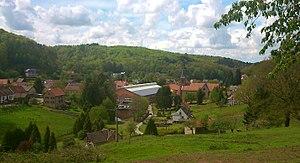
Vue du village de Meisenthal (Moselle)
Meisenthal est une commune française du département de la Moselle en région Grand Est.